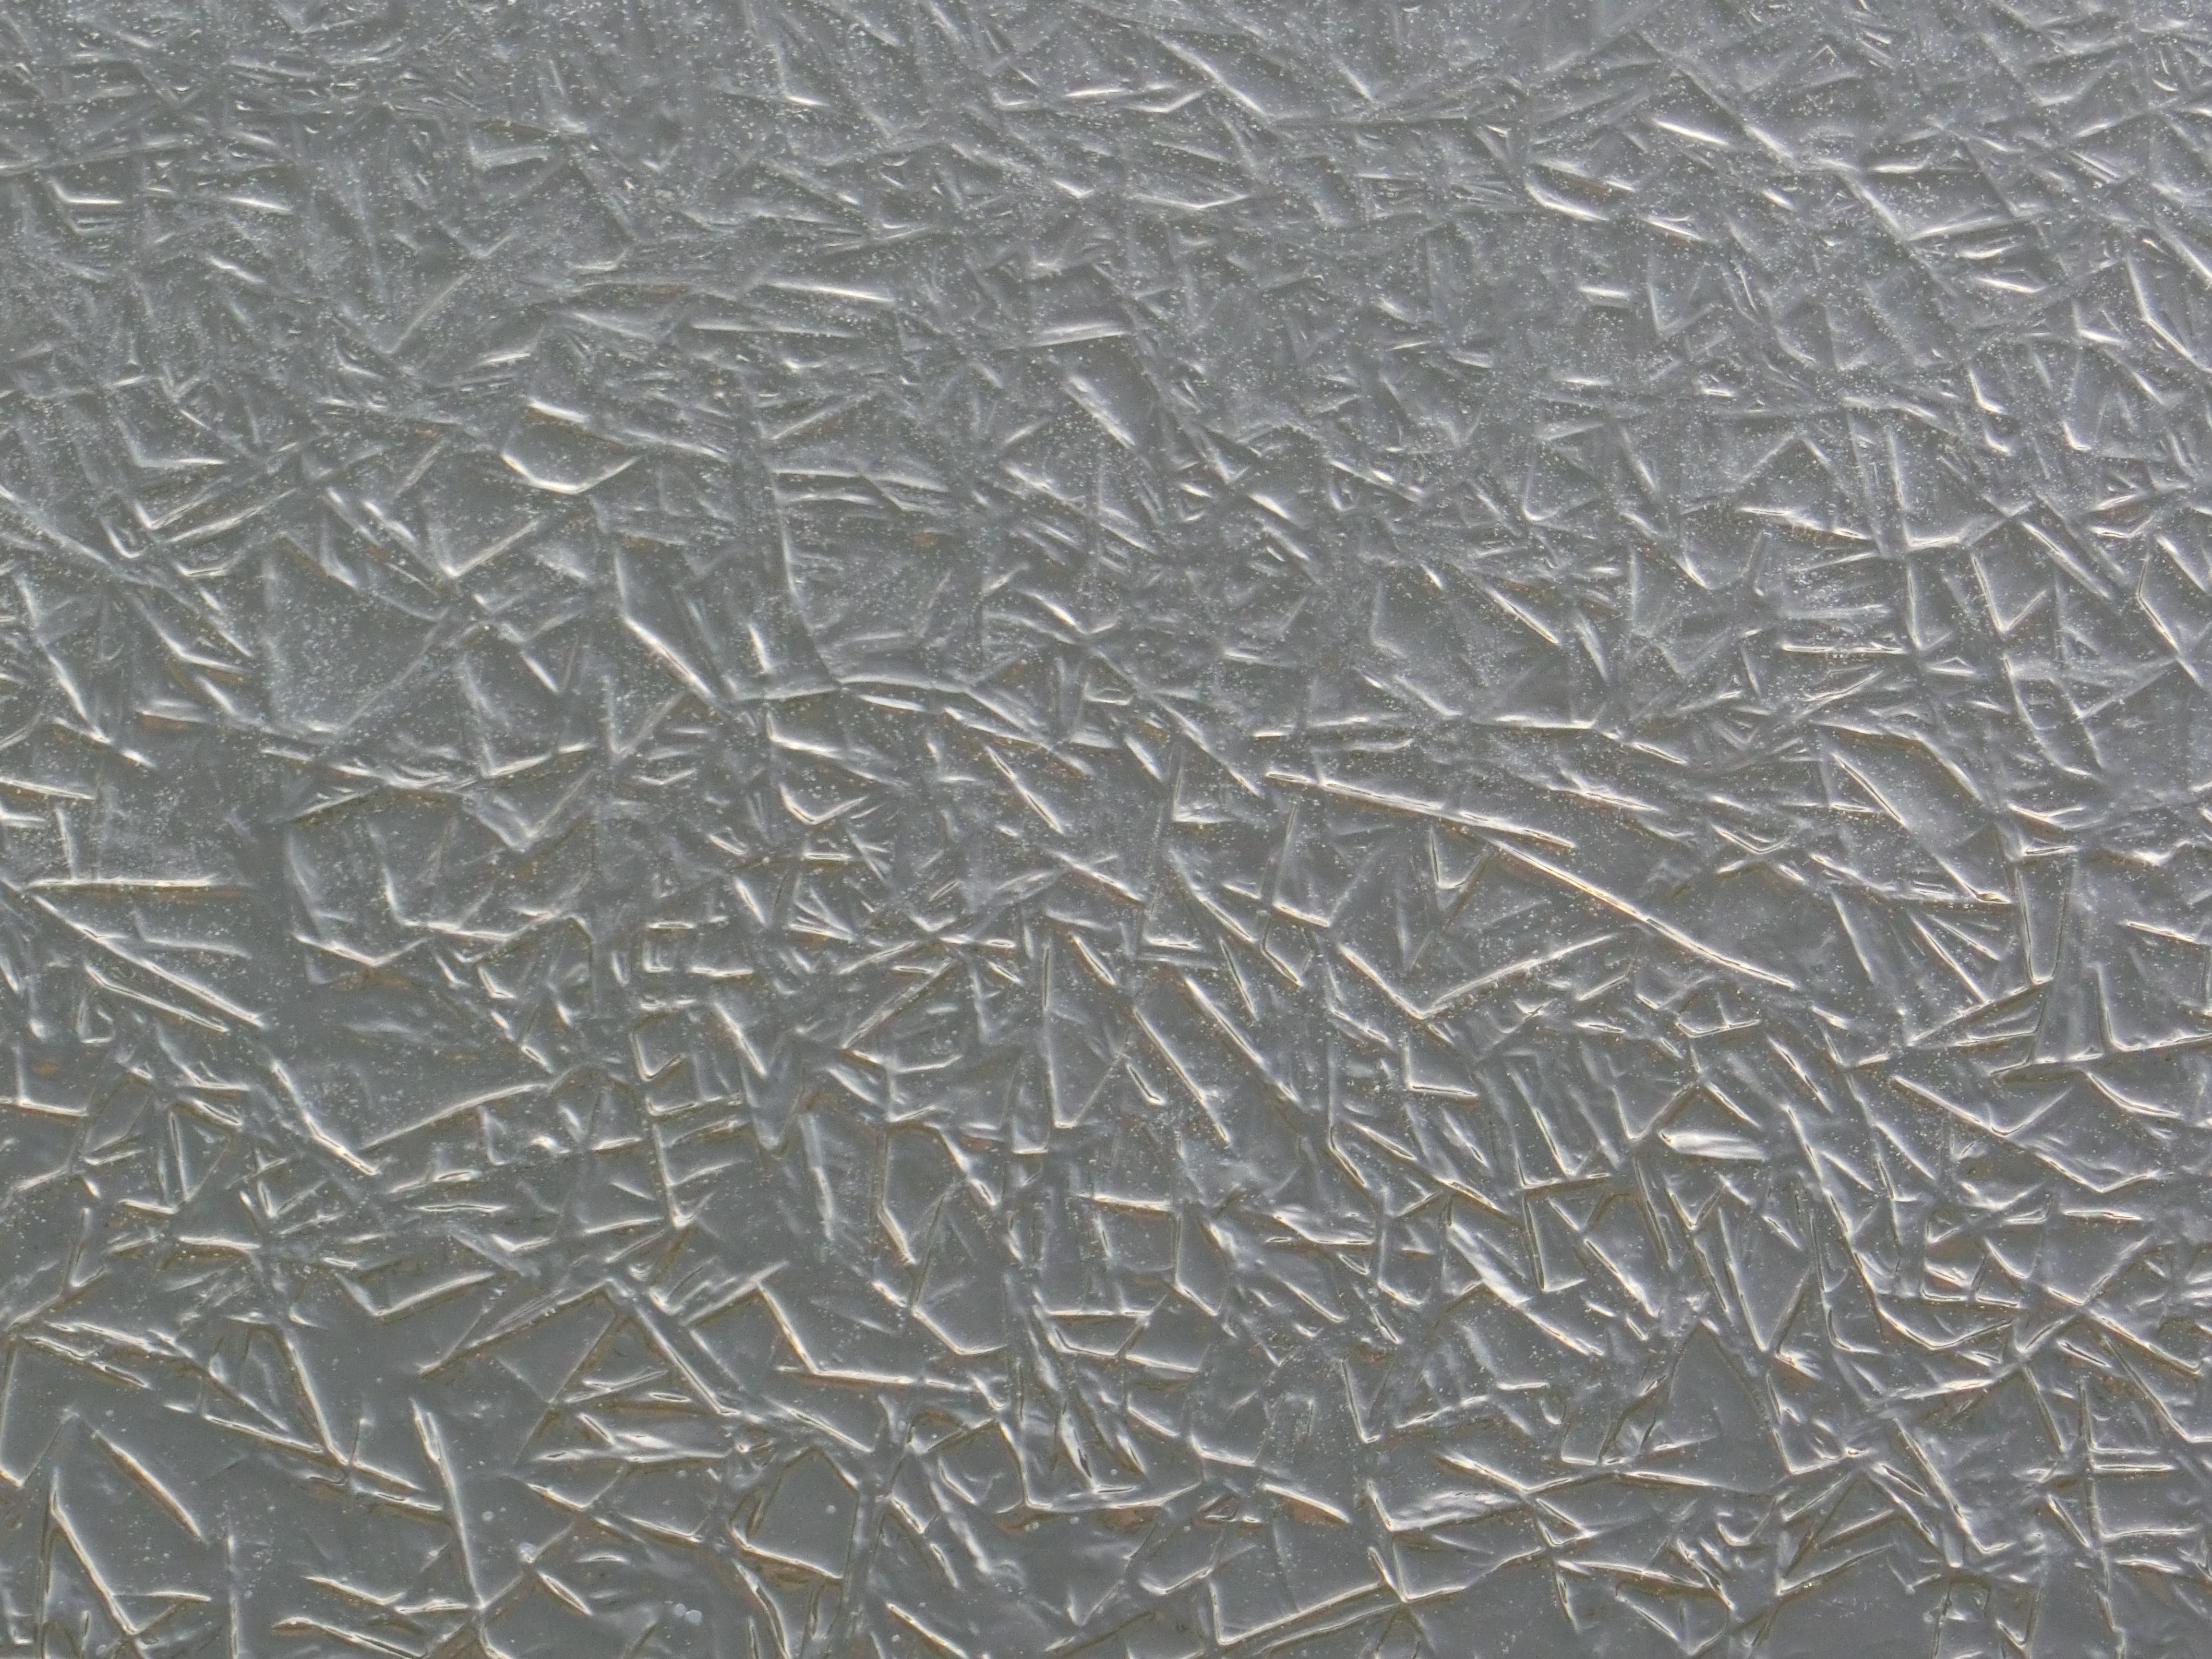
water, winter, texture, floor, lake, ice, pattern, line, soil, frozen, material, carving, relief, flooring